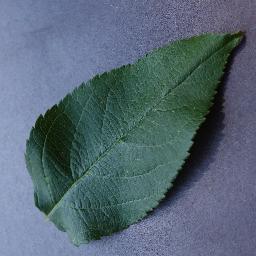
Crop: apple
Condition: healthy